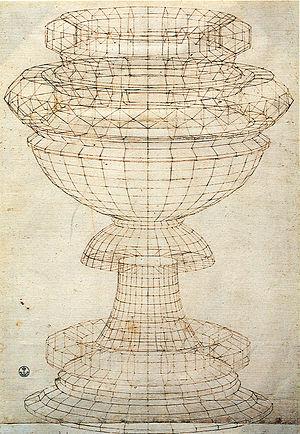
Le Miracle de l'hostie profanée est le titre donné à une prédelle en 6 panneaux, peints par Paolo Uccello entre 1467-1469.